Mardi Gras Indians

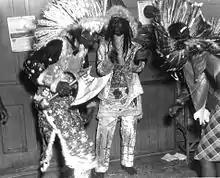
Chief and members of the "Yellow Pocahontas" "tribes" St. Joseph's Day, 1942, their suits show more American Indian influences.

Mardi Gras Indian music and dance is informed by the Black New Orleanian experience. In 1740, New Orleans' Congo Square was a cultural center for African music and dance; the city was also a major southern trade port that became a cultural melting pot. On Sundays, enslaved African people gathered to sing folk songs, play traditional music, and dance. The lively parties were recounted by a Northern observer as being "indescribable... Never will you see gayer countenances, demonstrations of more forgetfulness of the past and the future, and more entire abandonment to the joyous existence of the present moment."